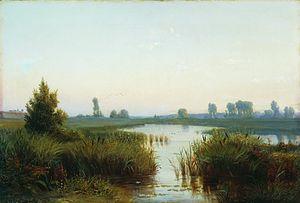
Efim Volkov est un peintre russe de paysages, membre actif du mouvements des Ambulants depuis 1879 et membre de l' Académie russe des beaux-arts depuis 1899.